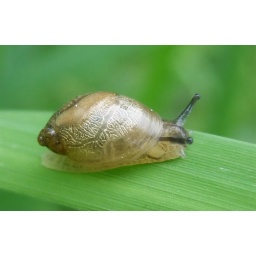
living in a glass house